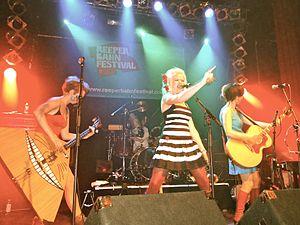
Cet article est une liste non exhaustive de girls bands existant ou ayant existé. Un girls band est un groupe de musique féminin dont les membres chantent et jouent de leur propre instrument.
Katzenjammer est un groupe féminin de rock norvégien, originaire d'Oslo. Les membres sont Marit Bergheim, Solveig Heilo, et Turid Jørgensen. Marianne Sveen annonce son départ en 2016. Katzenjammer comportait également un cinquième « membre fantôme », Mats Rybø, qui a écrit la majeure partie des chansons du groupe. Leur style musical métisse différents genres tels que le folk, la pop, le rock, et la musique balkanique.